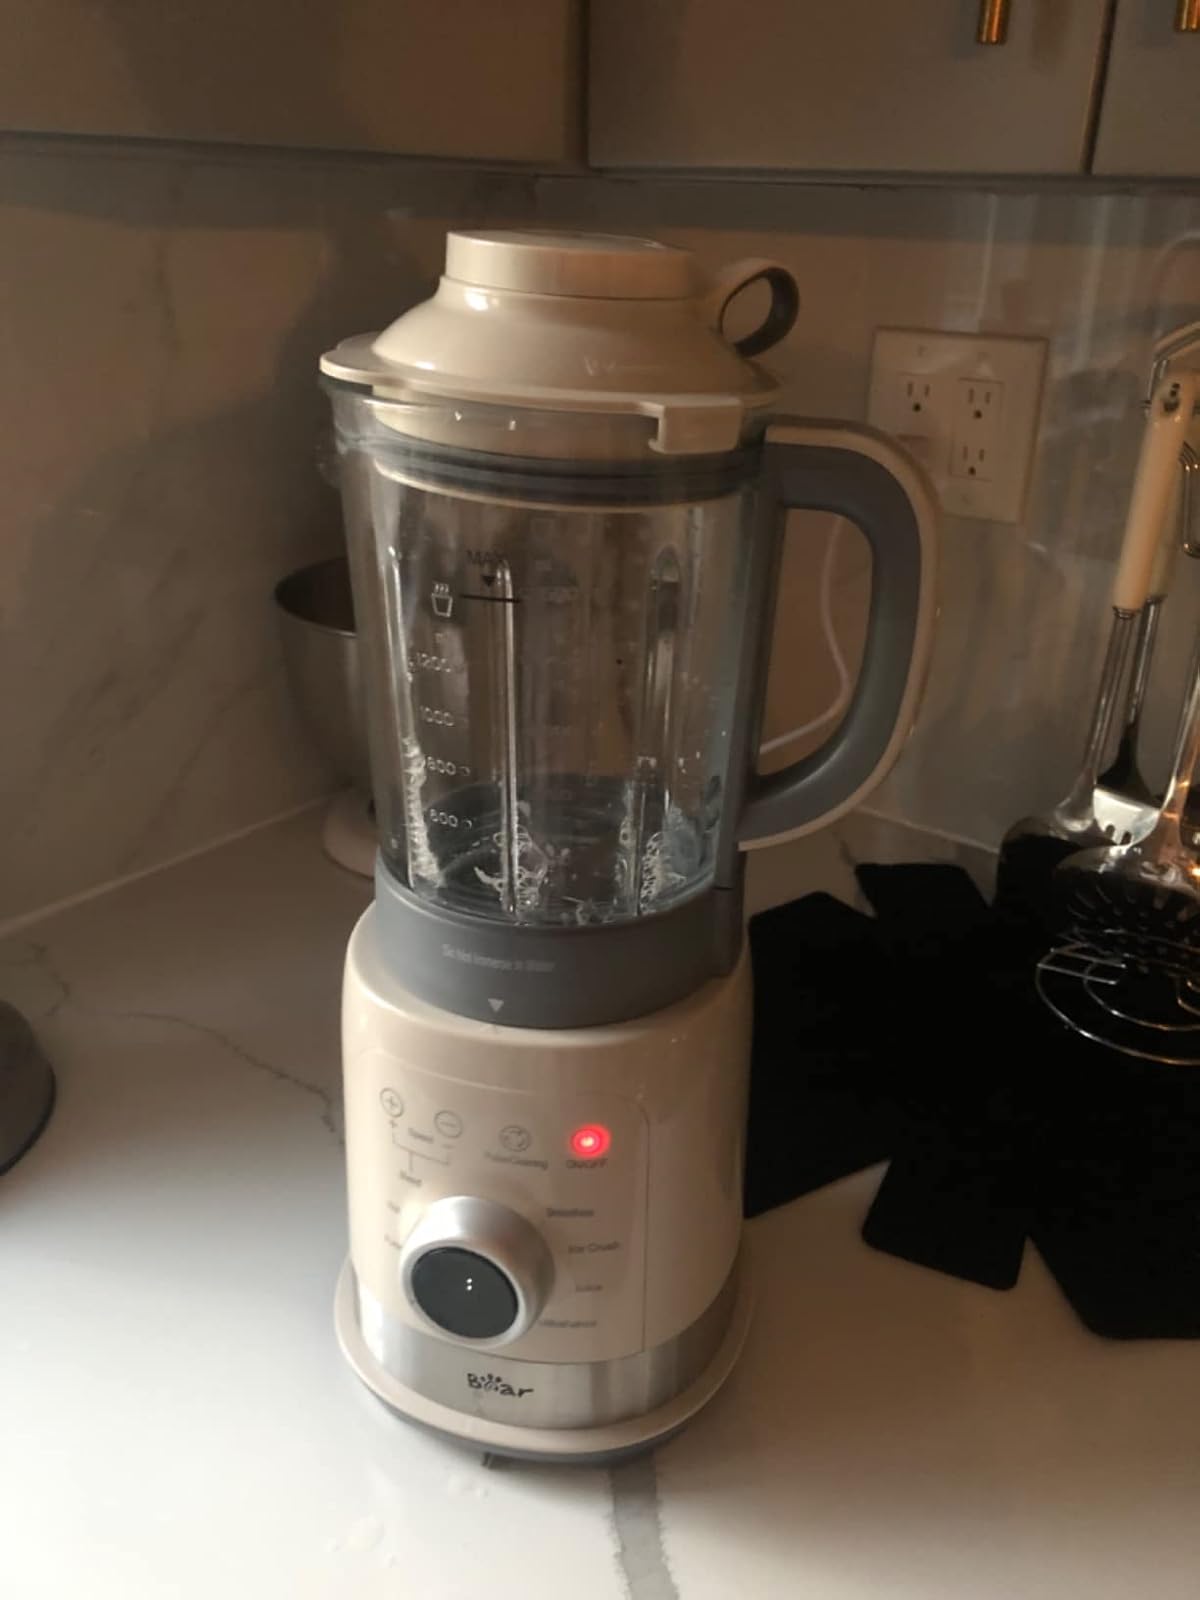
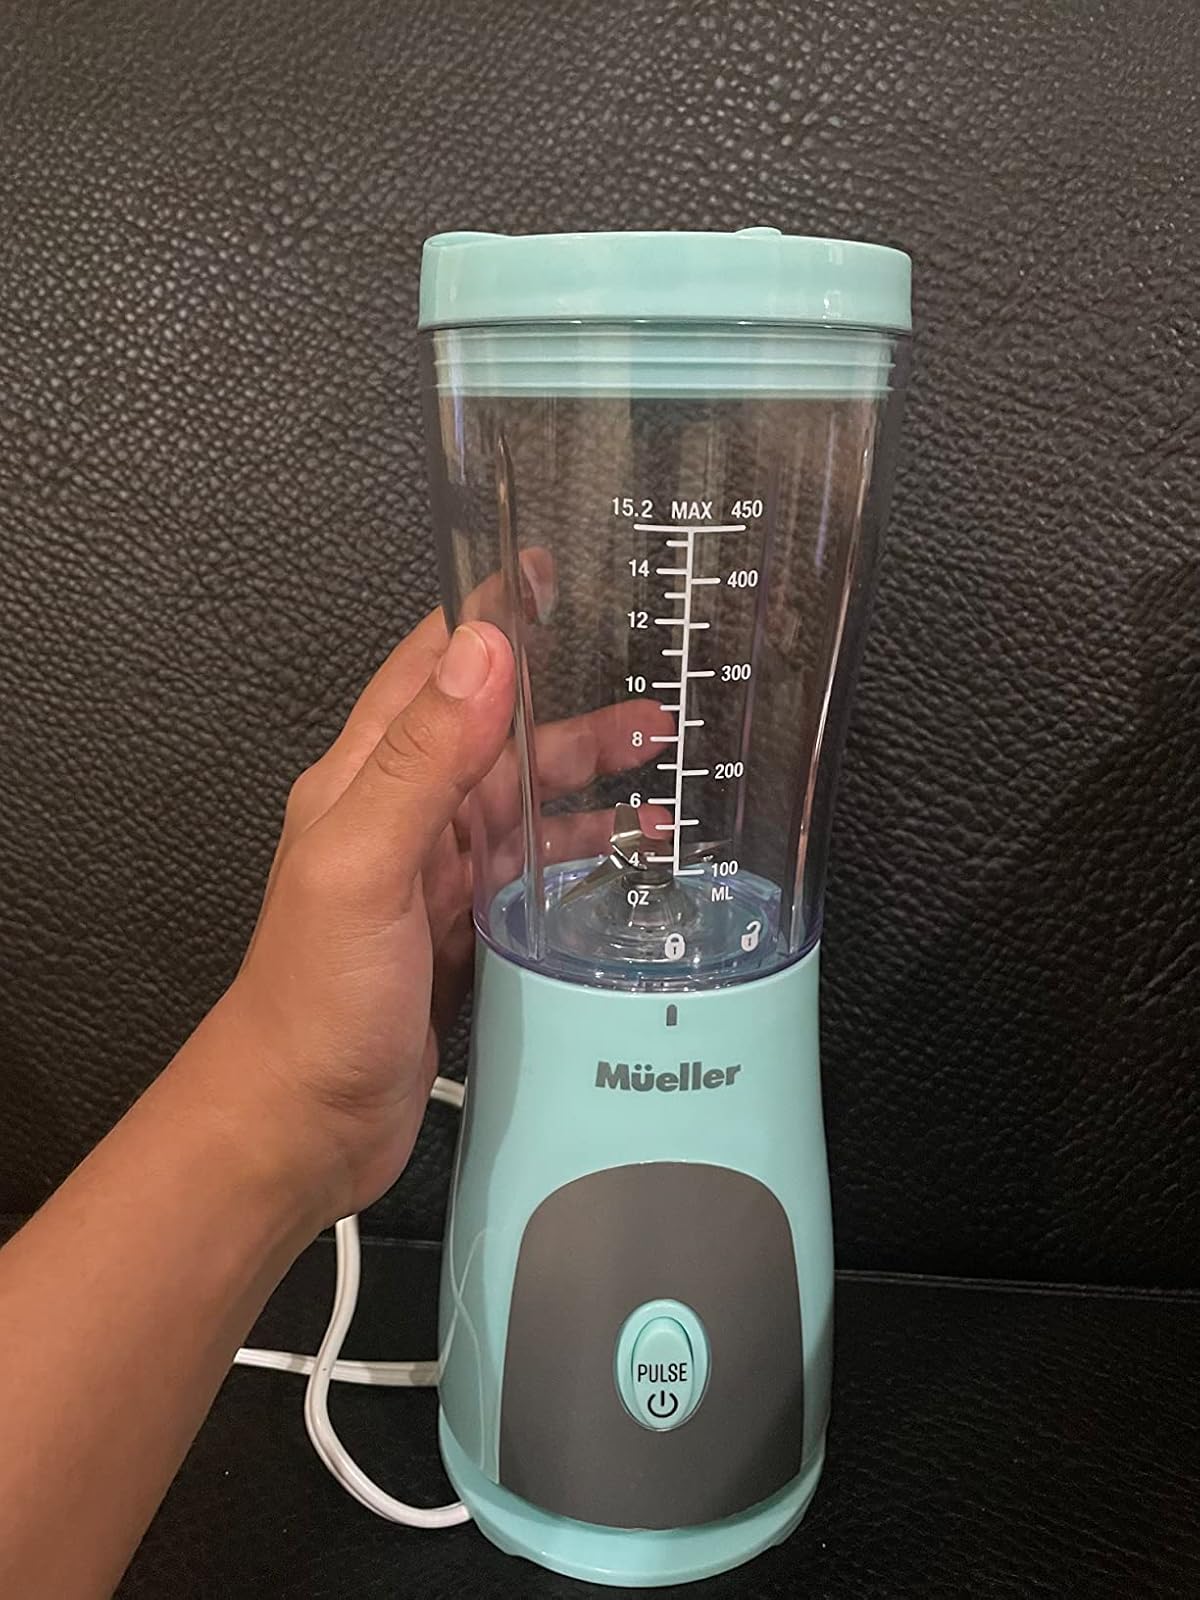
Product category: items_blender
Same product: no